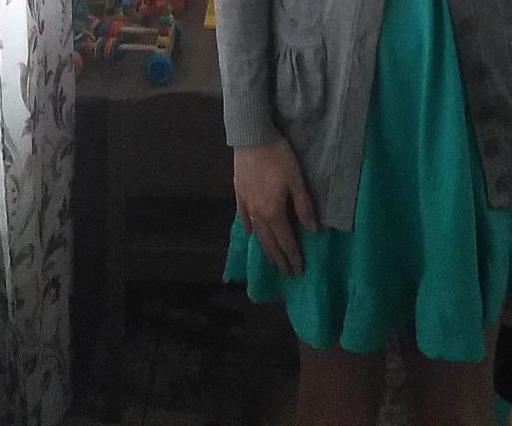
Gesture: no_gesture